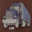
Label: truck